The Warrior's Heart

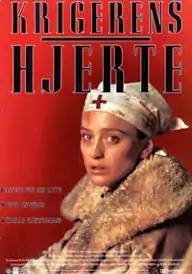
Norwegian poster

The Warrior's Heart is a 1992 Norwegian film, directed by Leidulv Risan and starring Anneke von der Lippe, Peter Snickars, Thomas Kretschmann, Bjørn Sundquist and Iren Reppen. It was screened out of competition at the 1992 Cannes Film Festival. The film was selected as the Norwegian entry for the Best Foreign Language Film at the 65th Academy Awards, but was not accepted as a nominee.